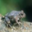
Label: frog